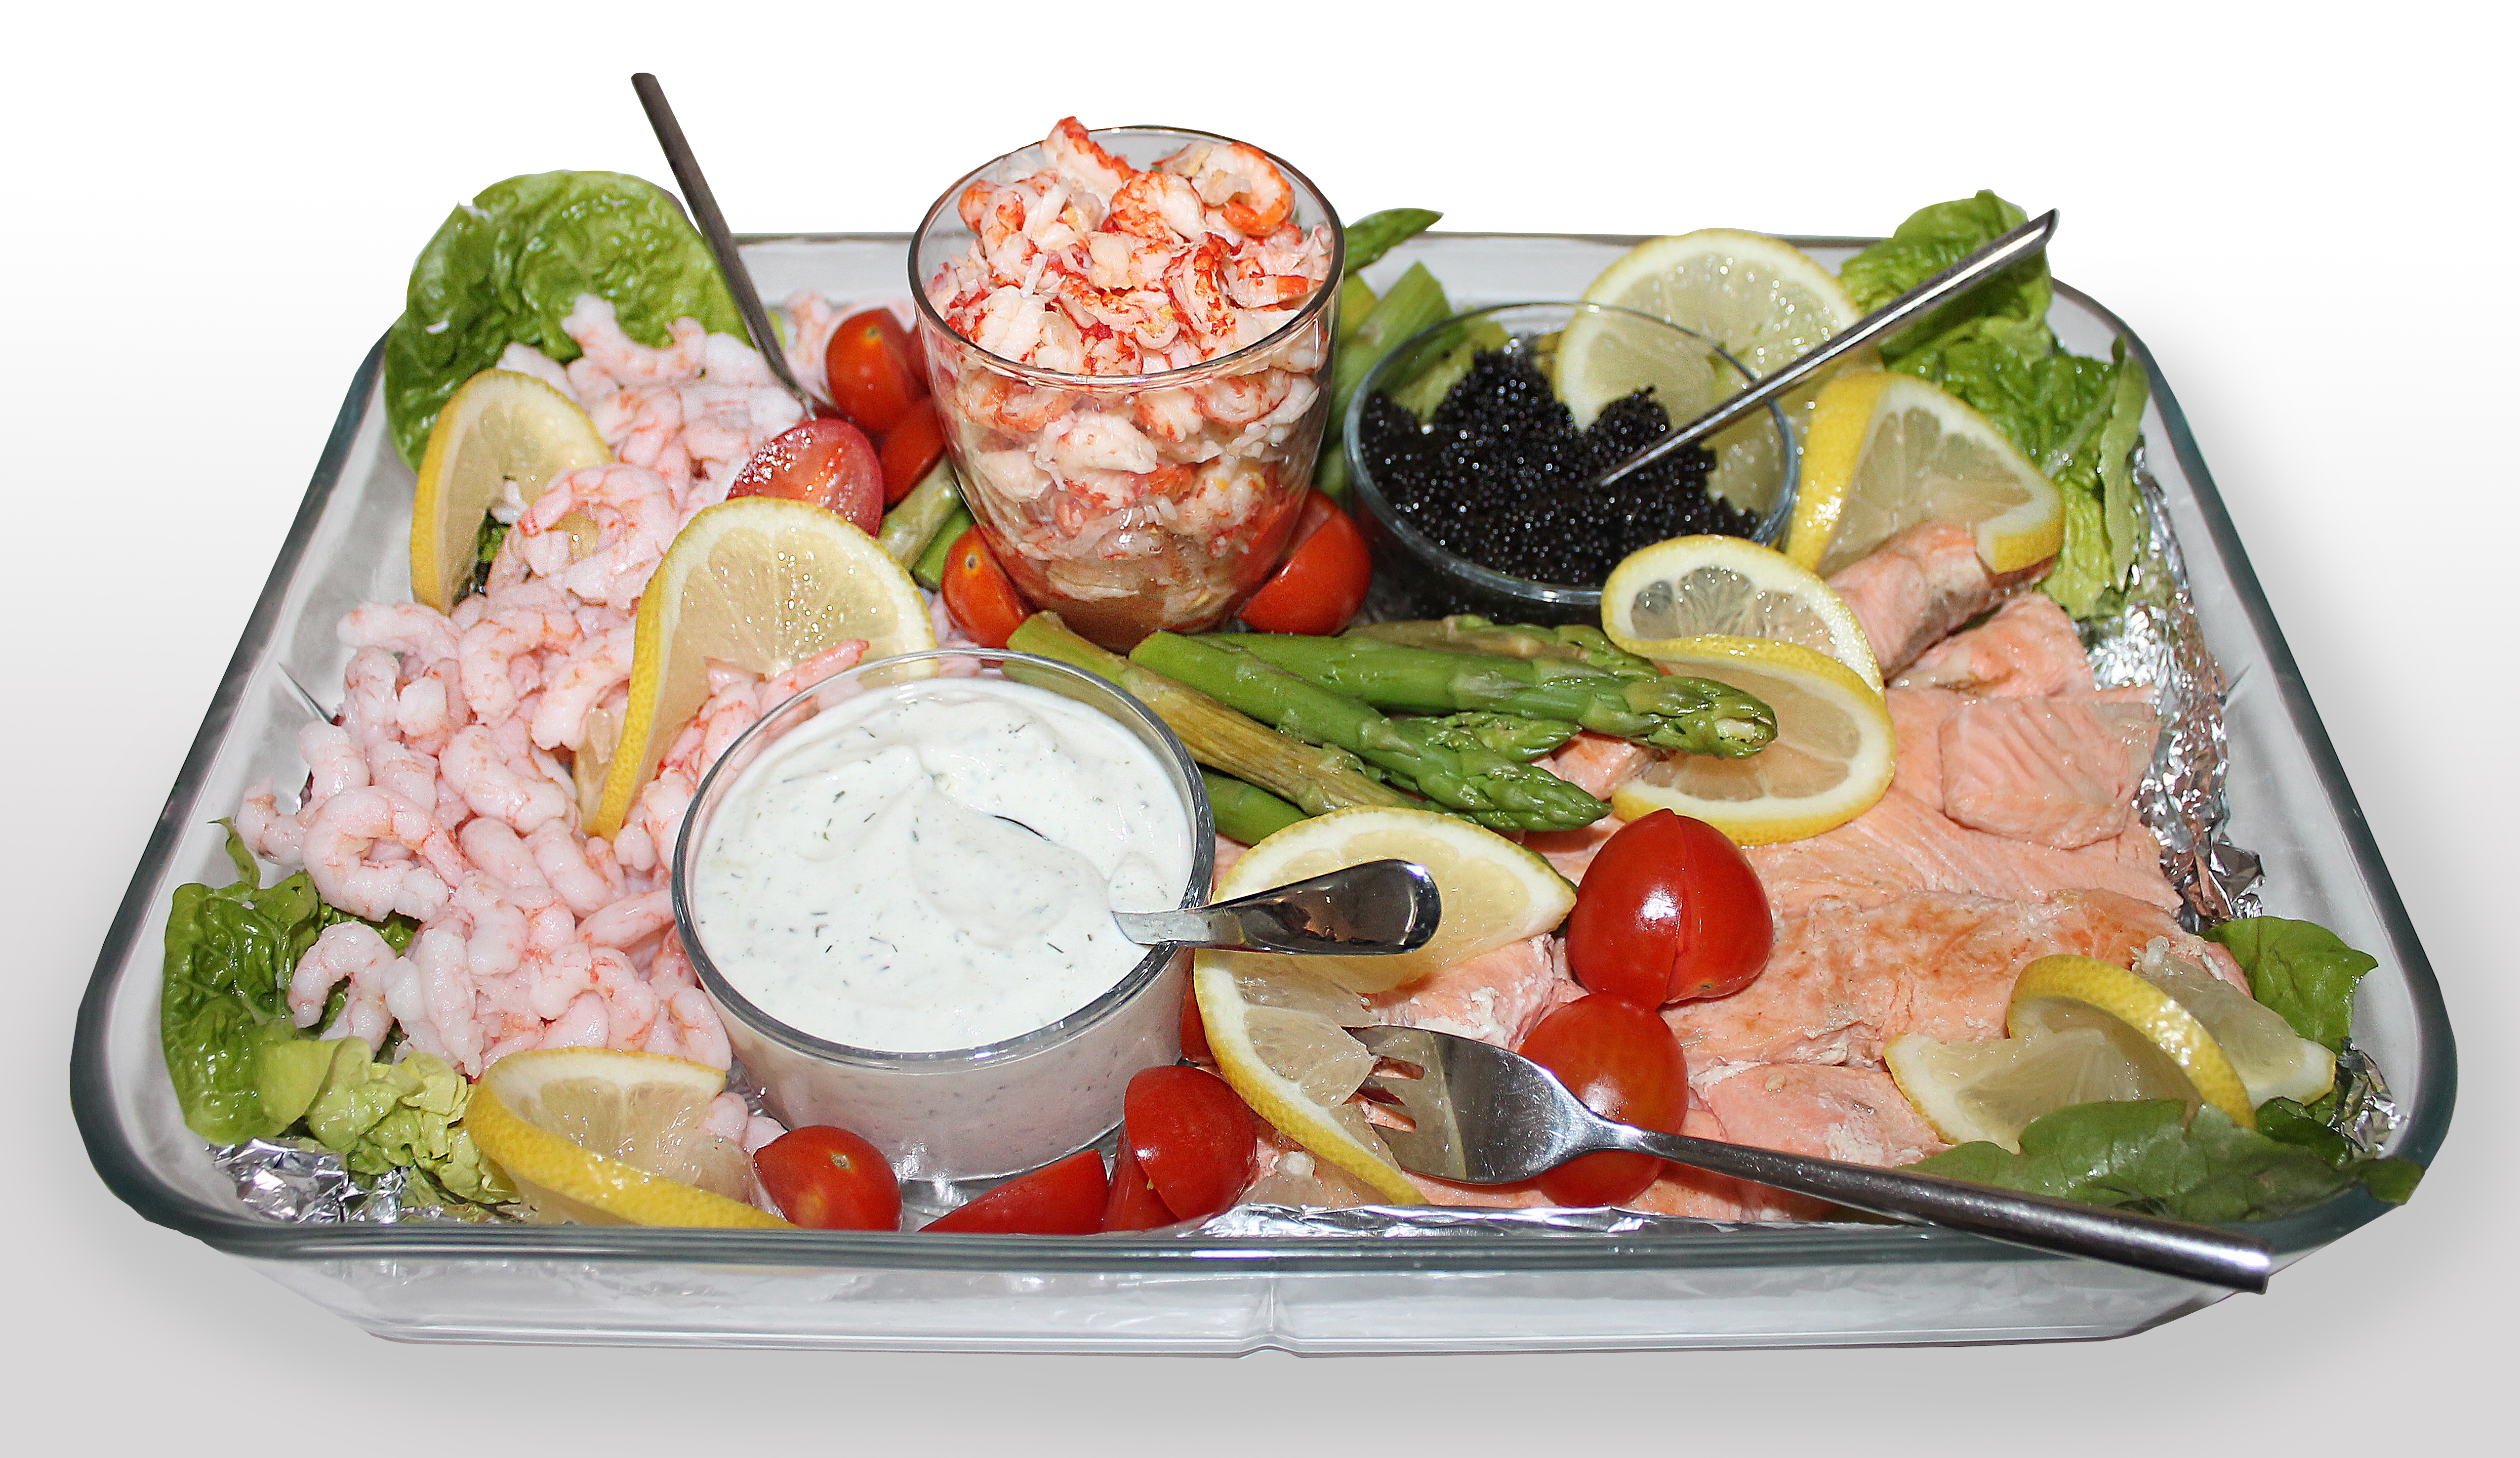
dish, meal, food, salad, seafood, fish, lunch, cuisine, asian food, garnish, dining, salmon, prawns, refreshments, delicacy, party food, bento, first course, danish delicacy, hors d oeuvre, fish symphony, l kkrier